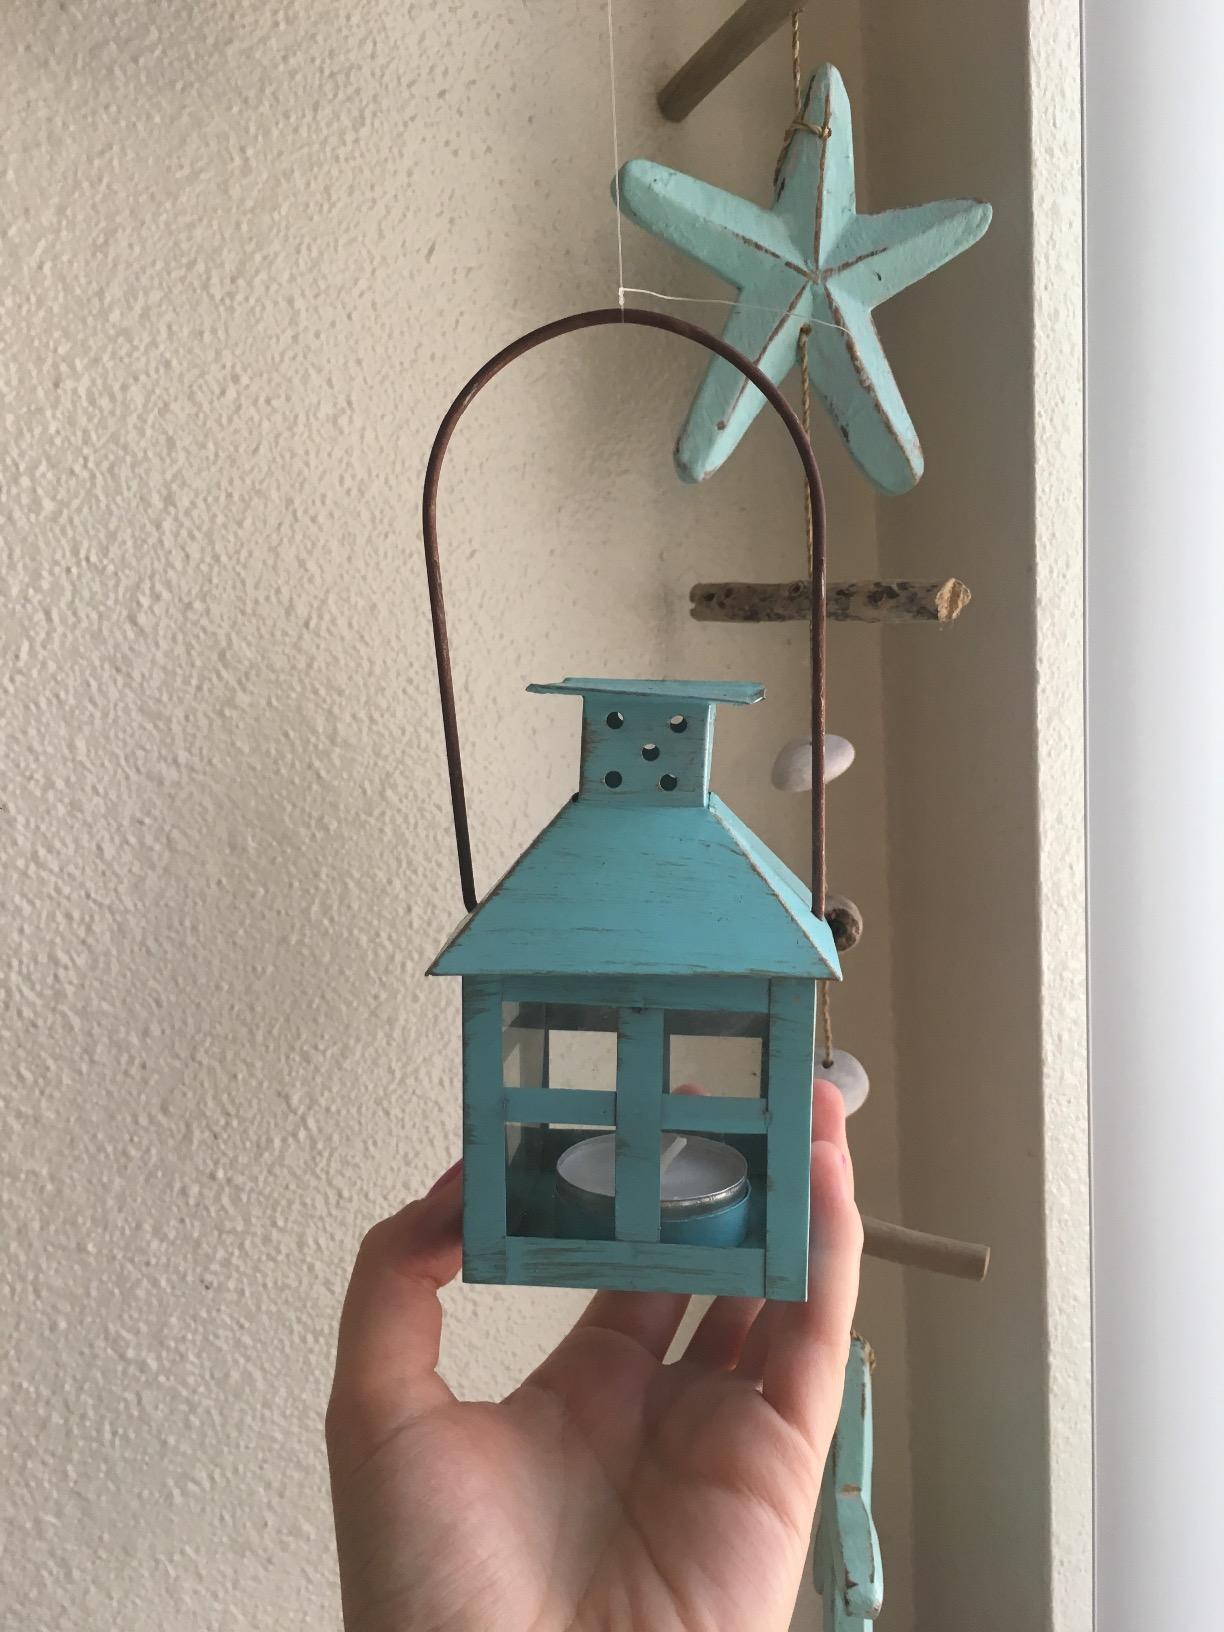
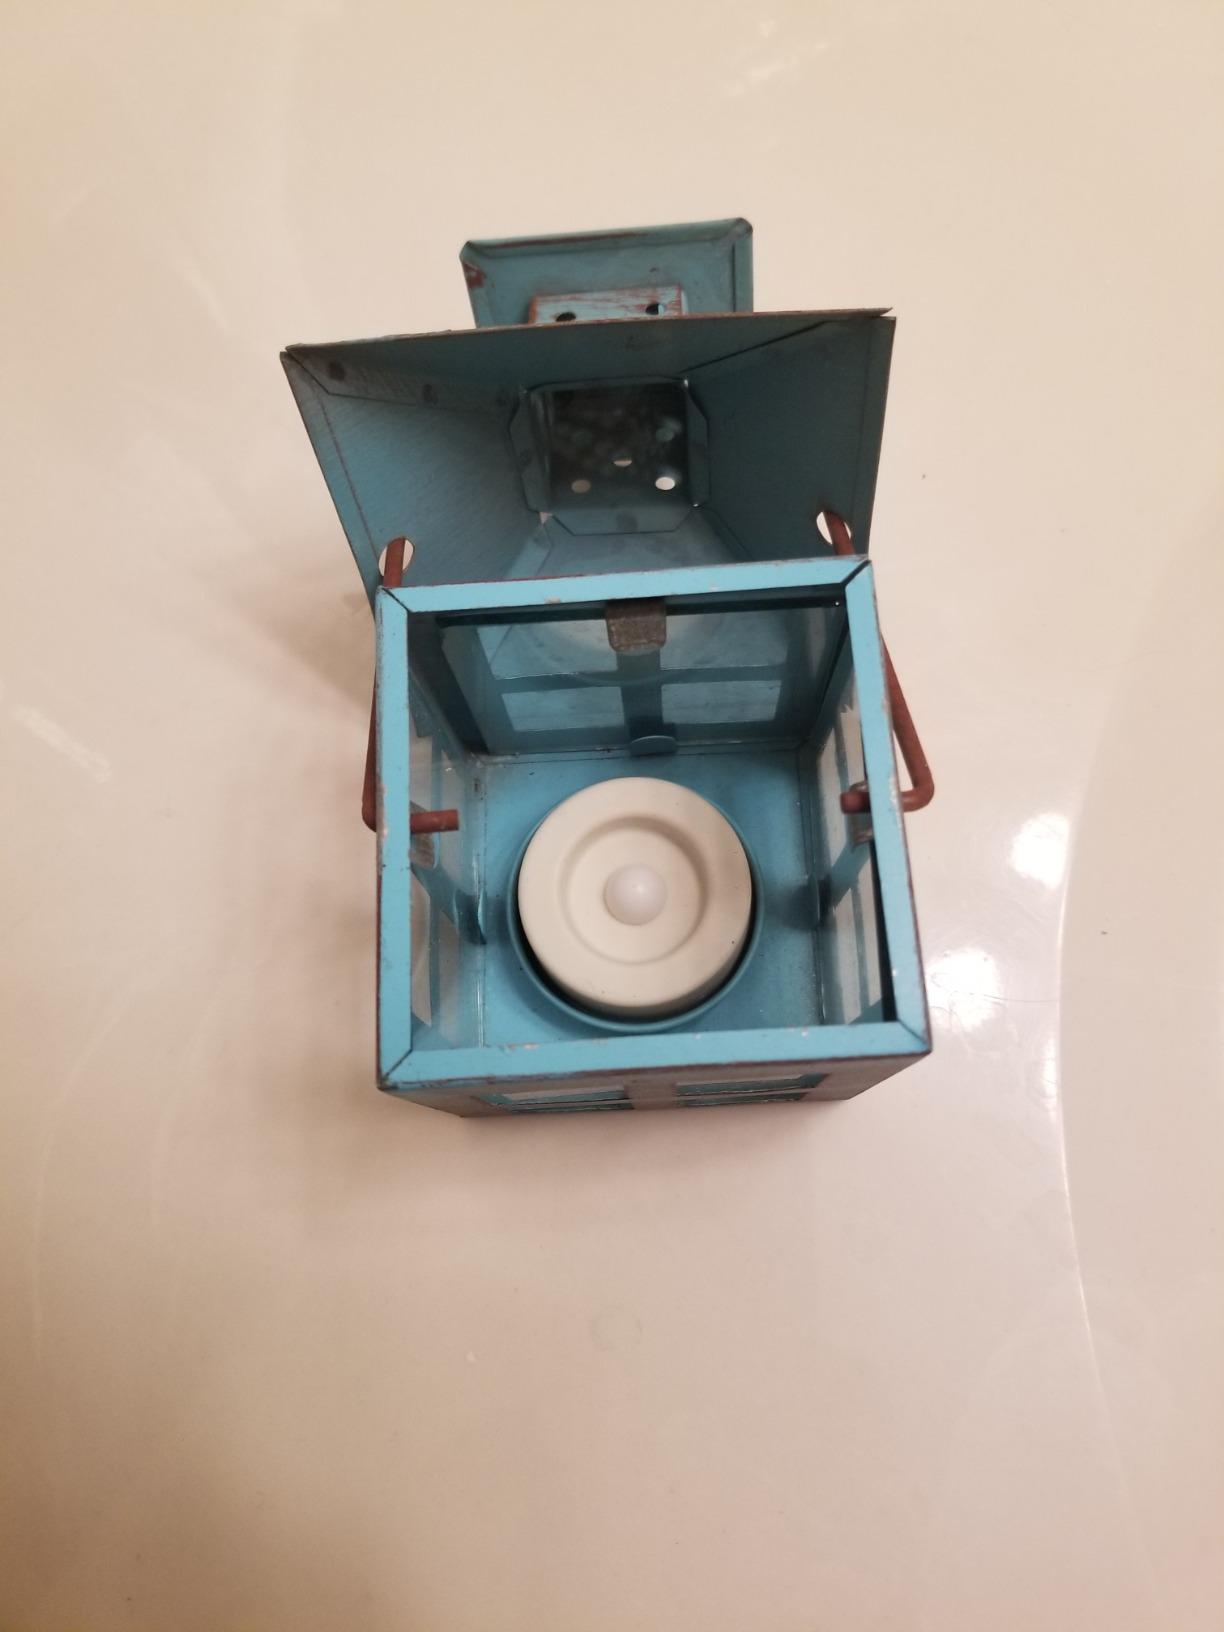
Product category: lantern
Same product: yes